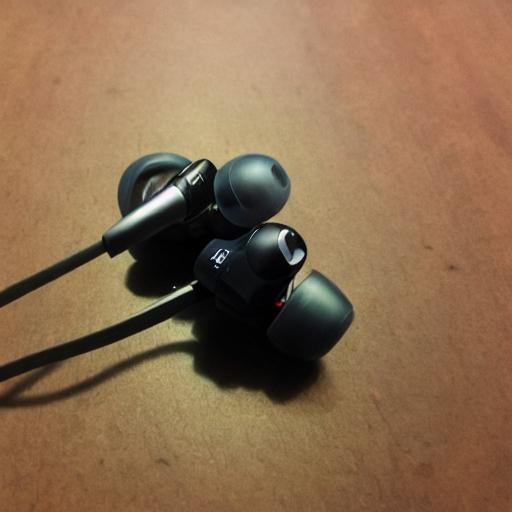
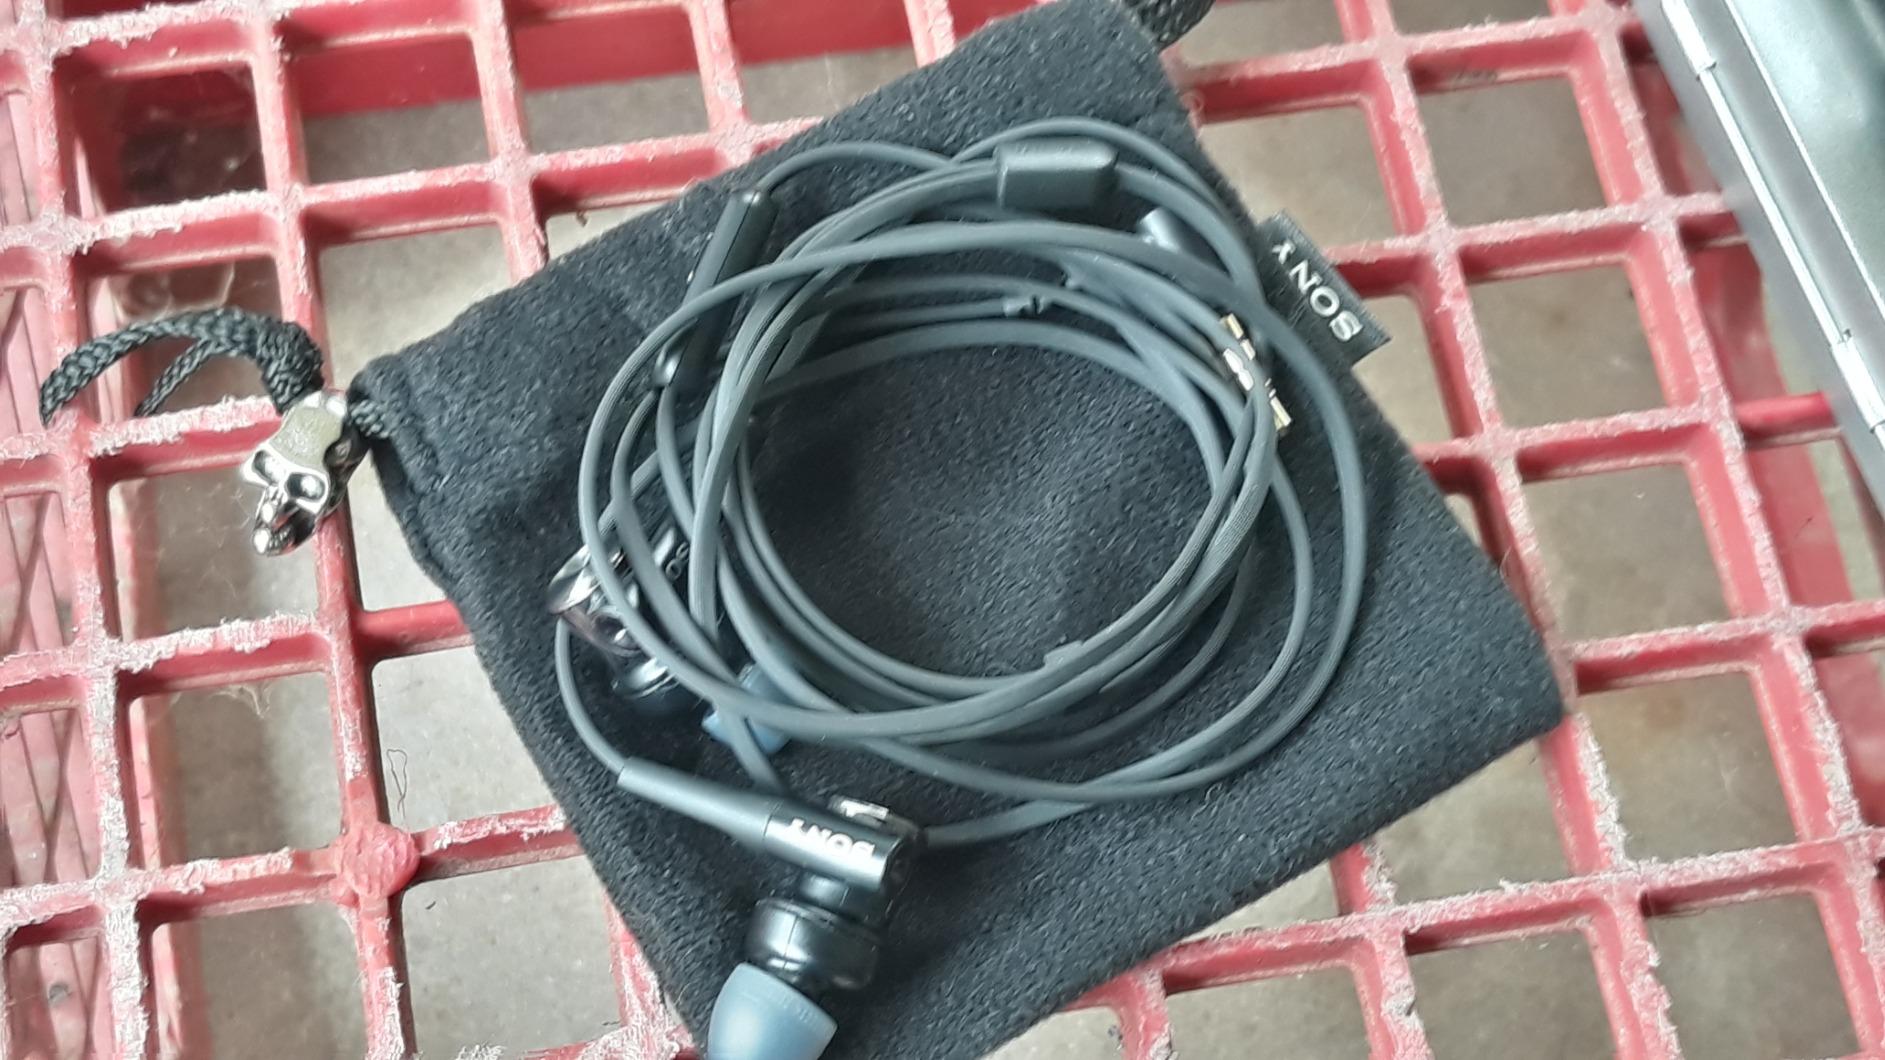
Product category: headphones
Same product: no